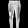
Label: Trouser